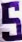
Number: 5